Elective monarchy

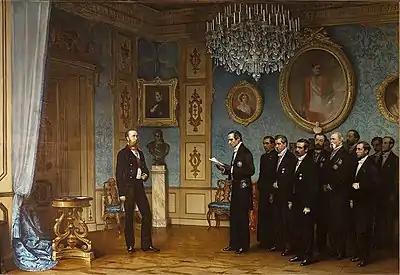
Offering of the Mexican crown to Maximilian of Habsburg.

The tradition of electing the country's ruler, which occurred when there was no clear heir to the throne, dates to the very beginning of Polish statehood. The election privilege, exercised during the gatherings known as "wiec", was usually limited to the most powerful nobles (magnates) or officials, and was heavily influenced by local traditions and strength of the ruler.